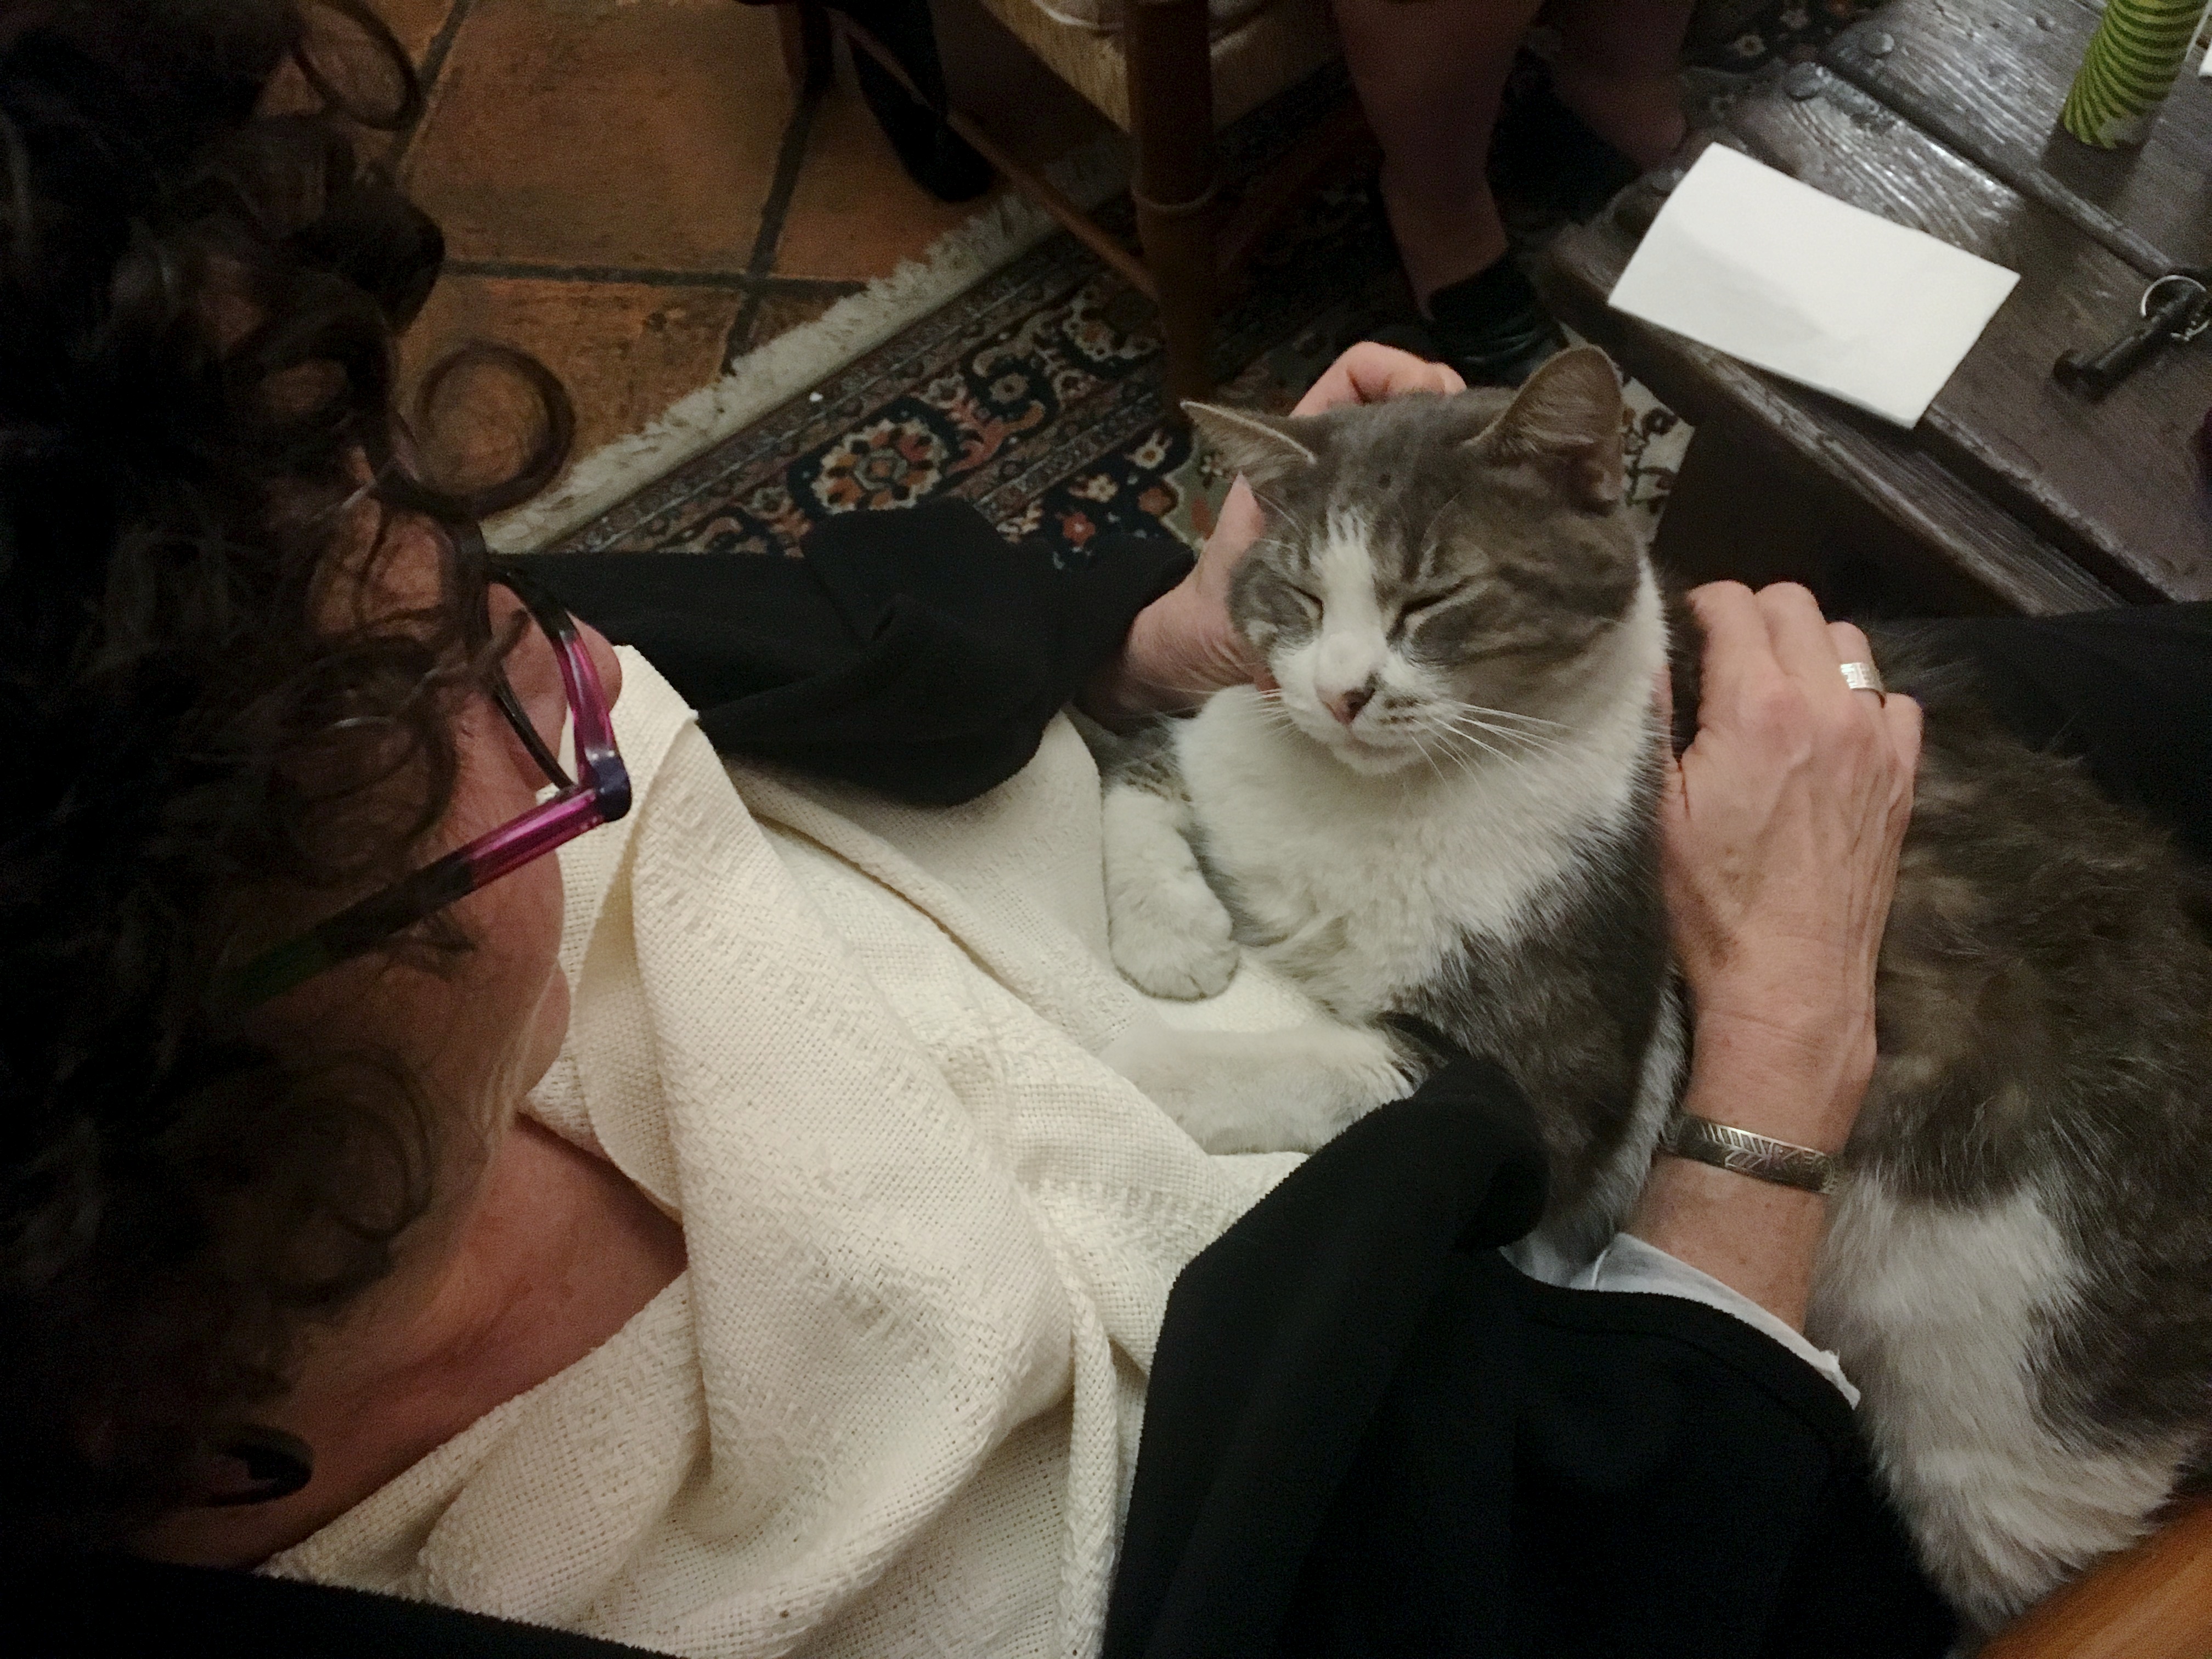
kitten, cat, mammal, whiskers, vertebrate, small to medium sized cats, cat like mammal